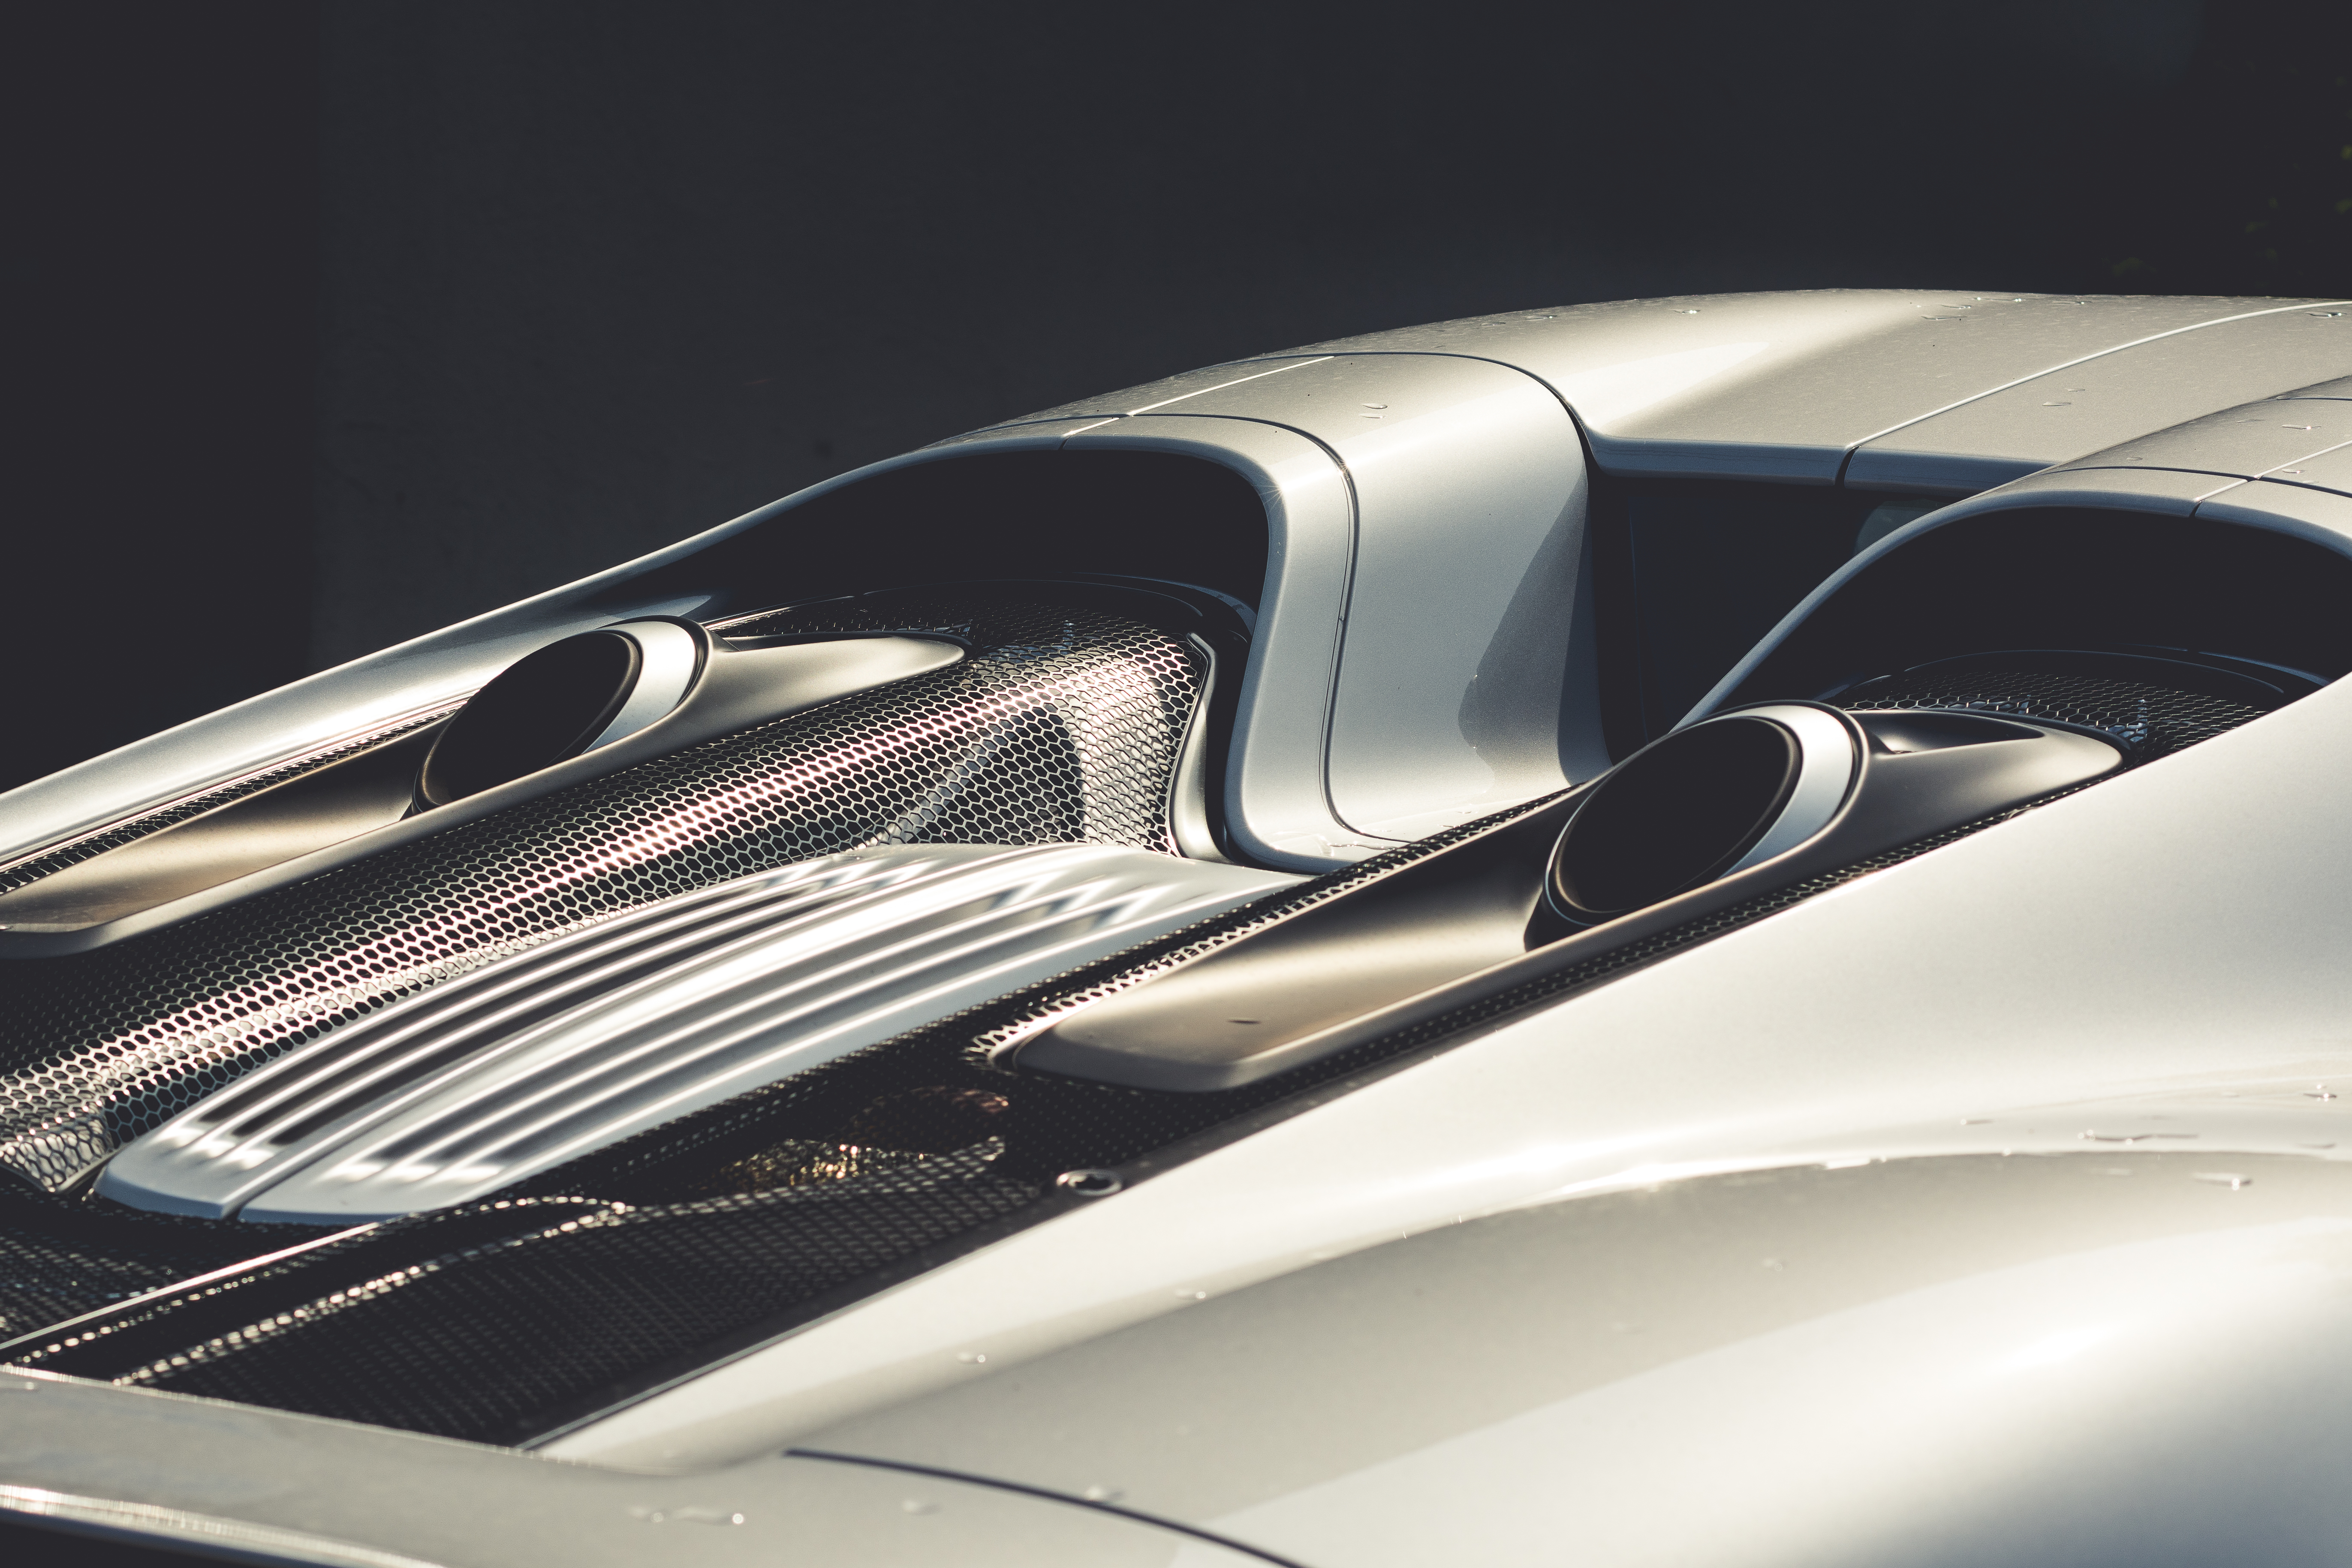
car, wheel, vehicle, sports car, bumper, supercar, concept car, land vehicle, automobile make, automotive exterior, automotive design, luxury vehicle